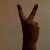
The image shows a hand gesture representing the number 2 in Indian Sign Language.